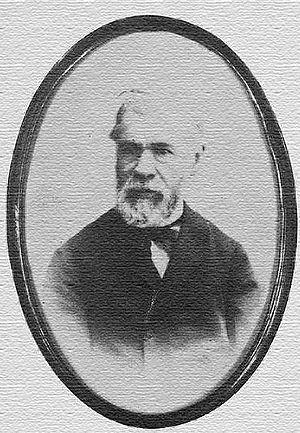
Source
Joseph-Antoine Boullan, généralement connu comme l'Abbé Boullan, est un prêtre français du XIXᵉ siècle condamné pour hérésie, né à Saint-Porquier le 18 février 1824 et mort à Lyon le 4 janvier 1893.